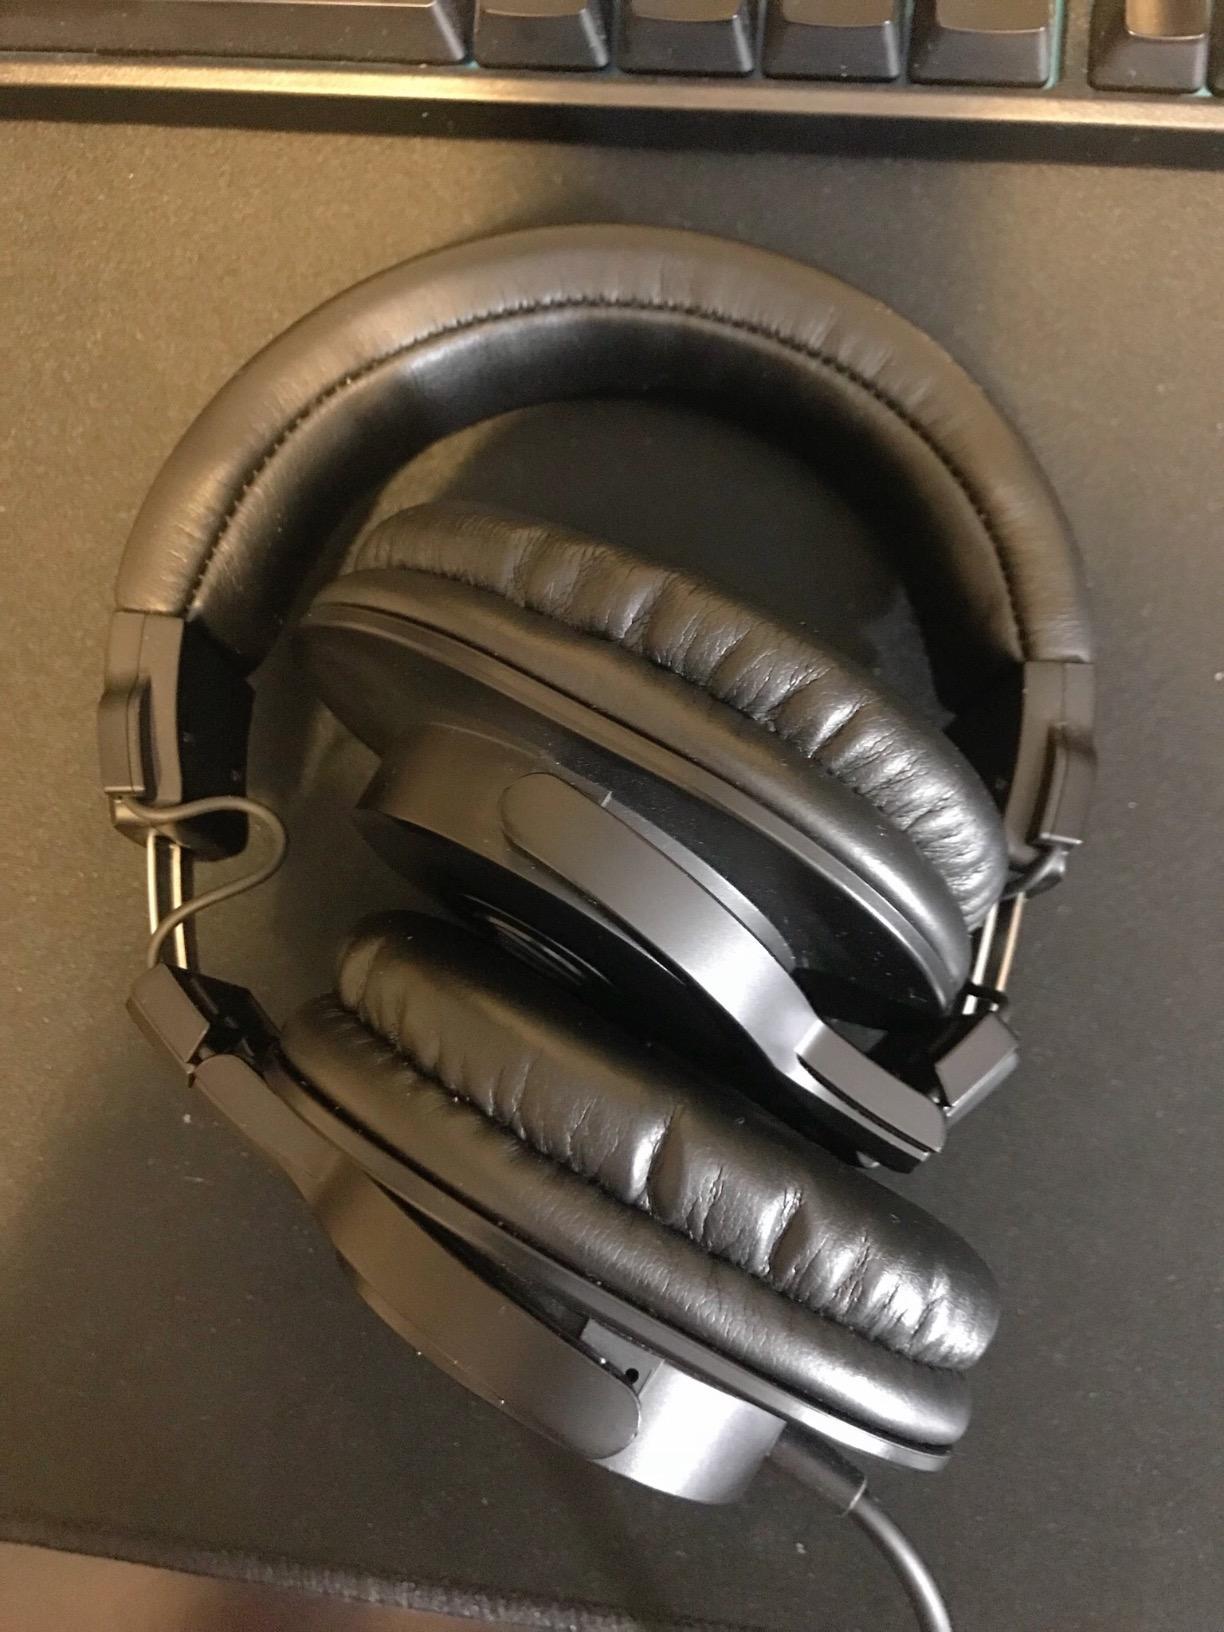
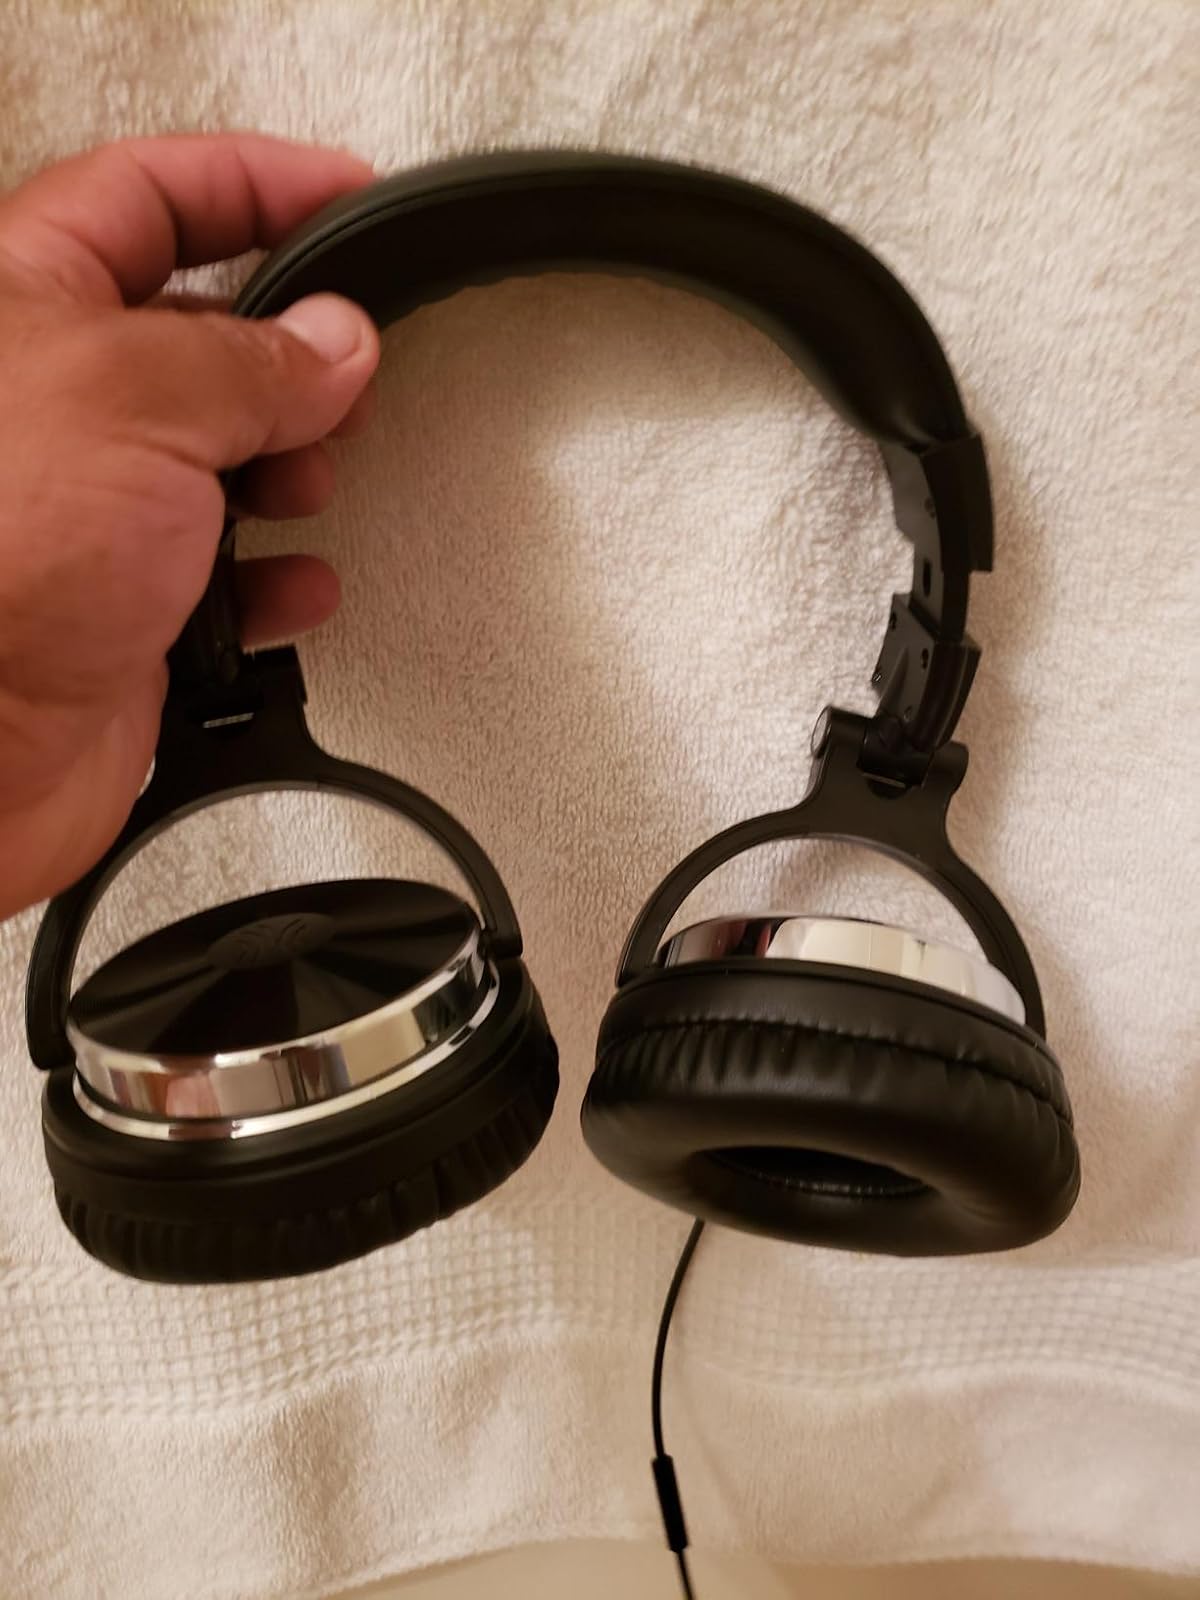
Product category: headphones
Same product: no